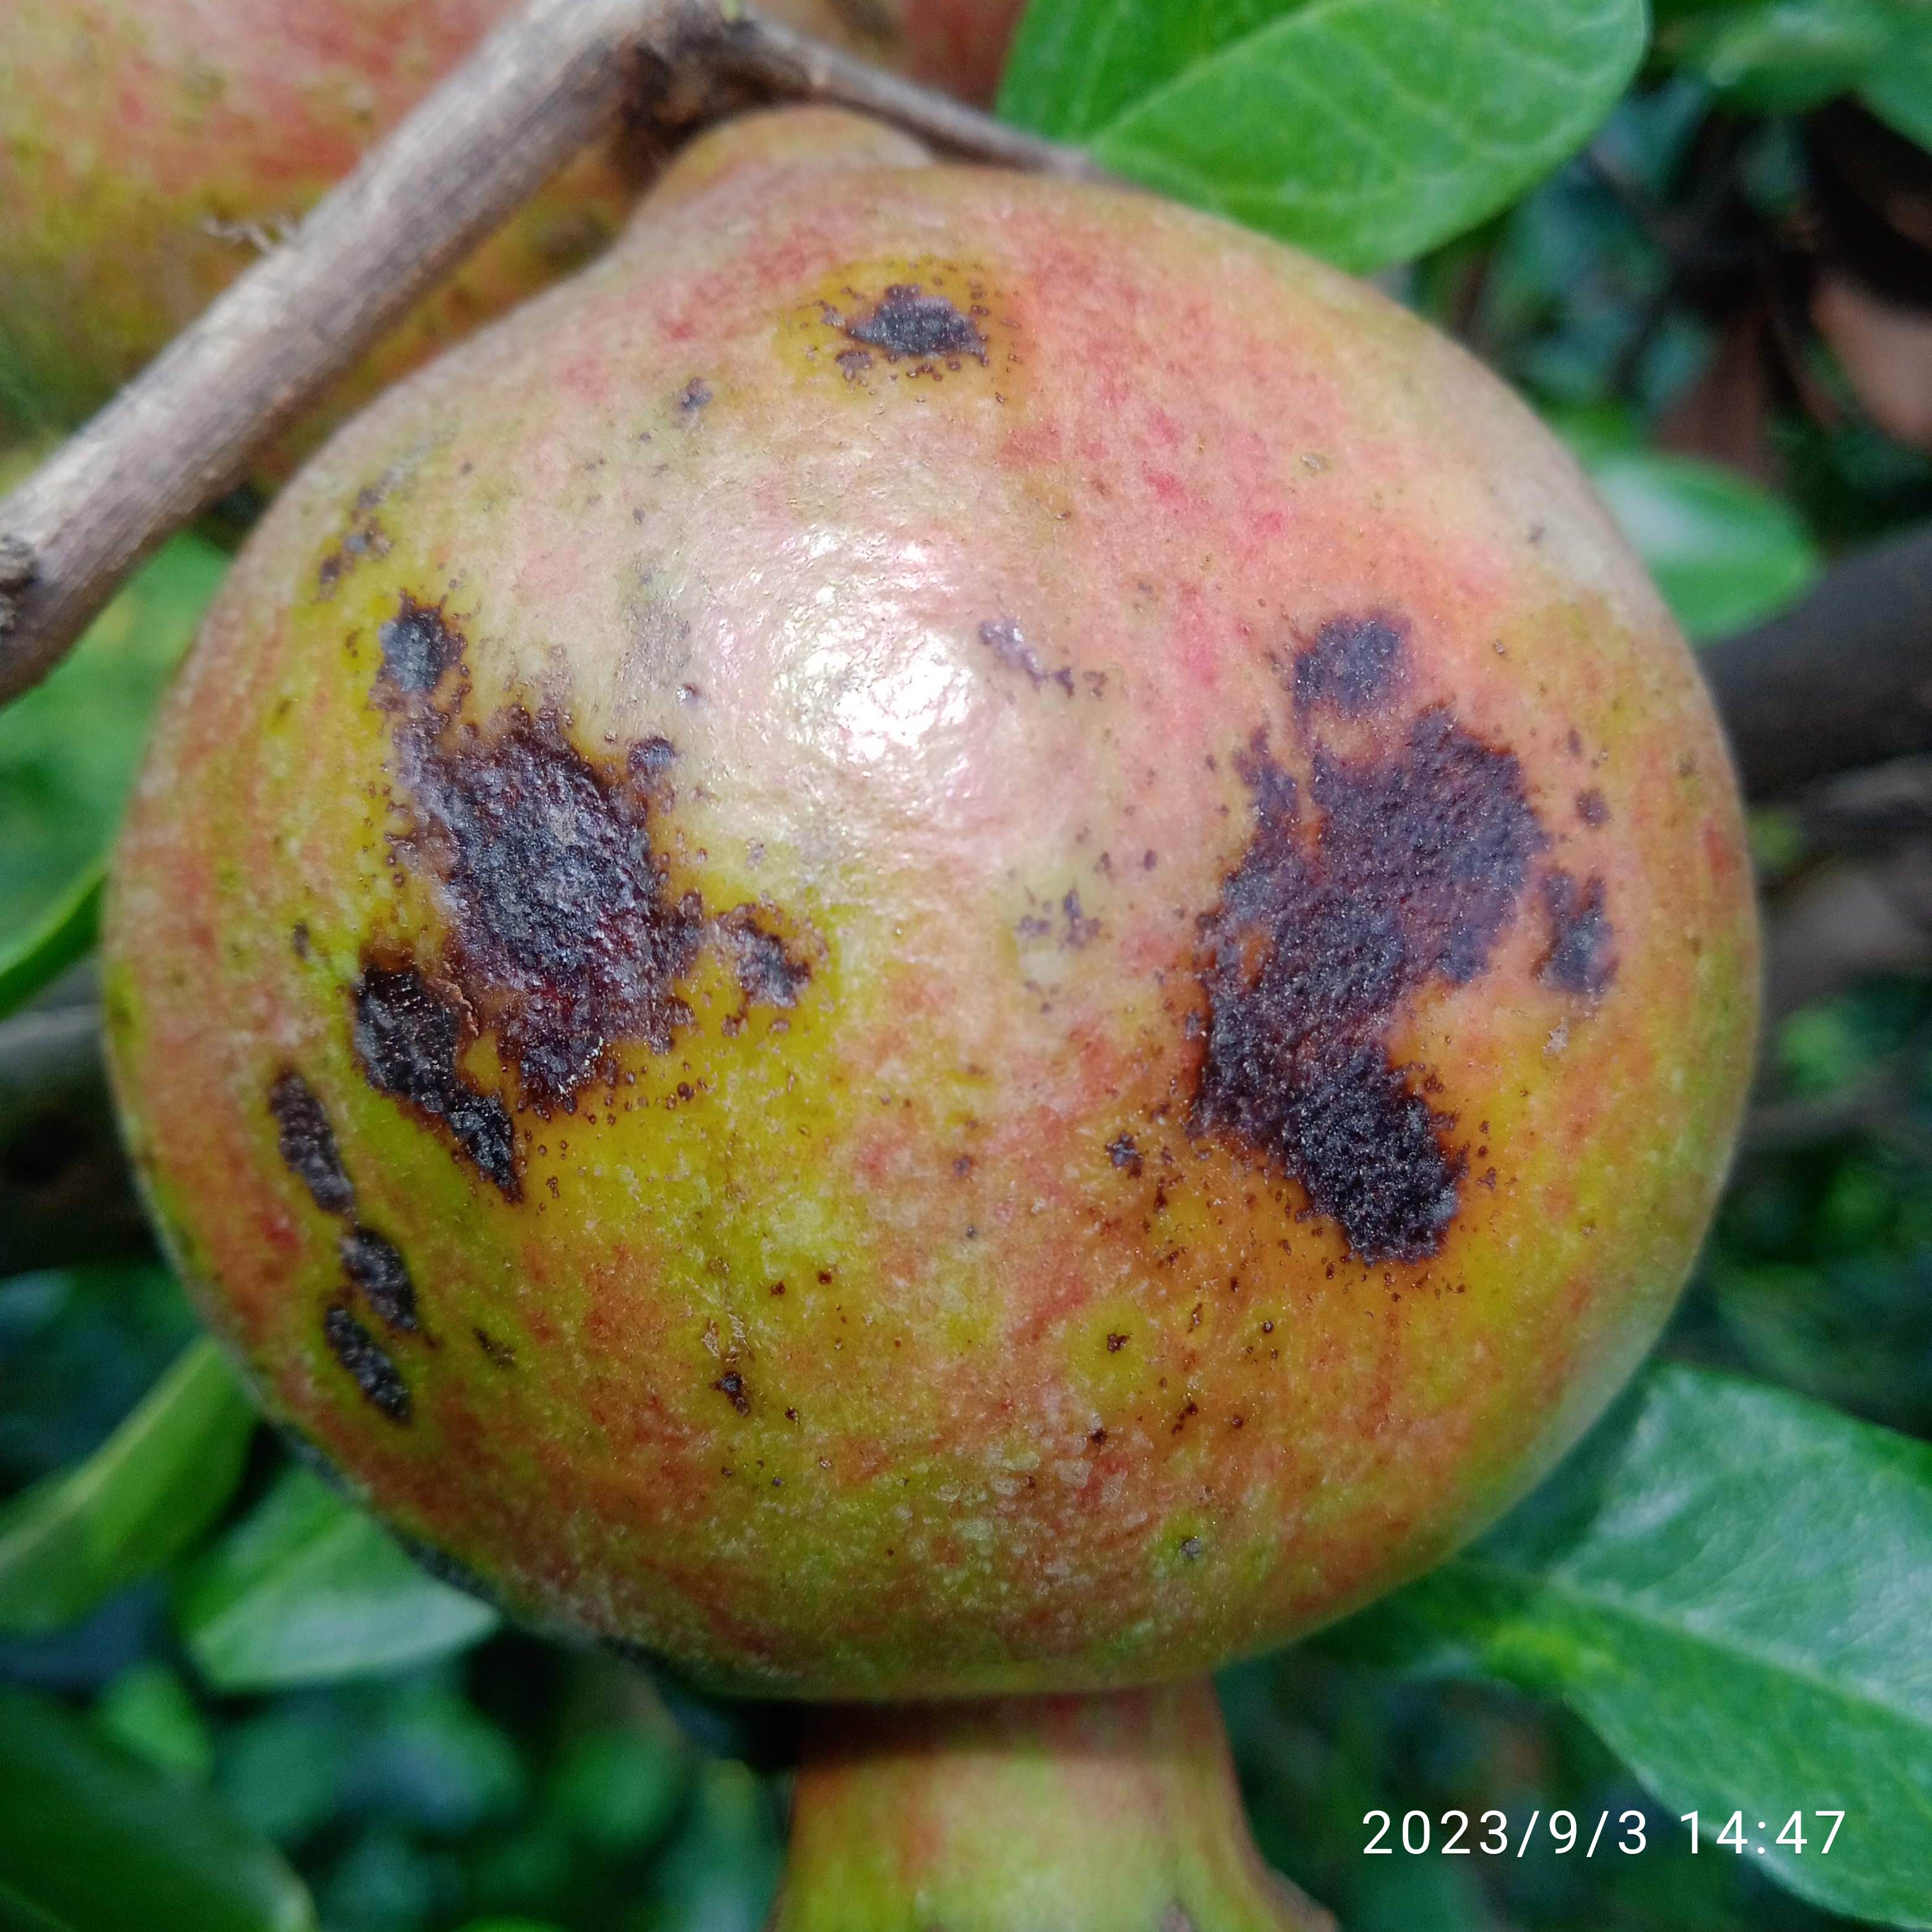
Label: Anthracnose